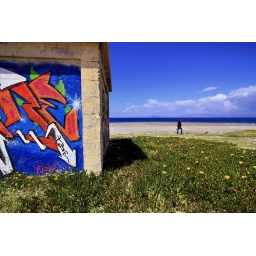
Man walking on a desert beach and hut with graffiti in Spring. Rhodes town, Rhodes island, Dodecanese, Greece